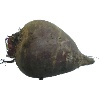
Label: beetroot